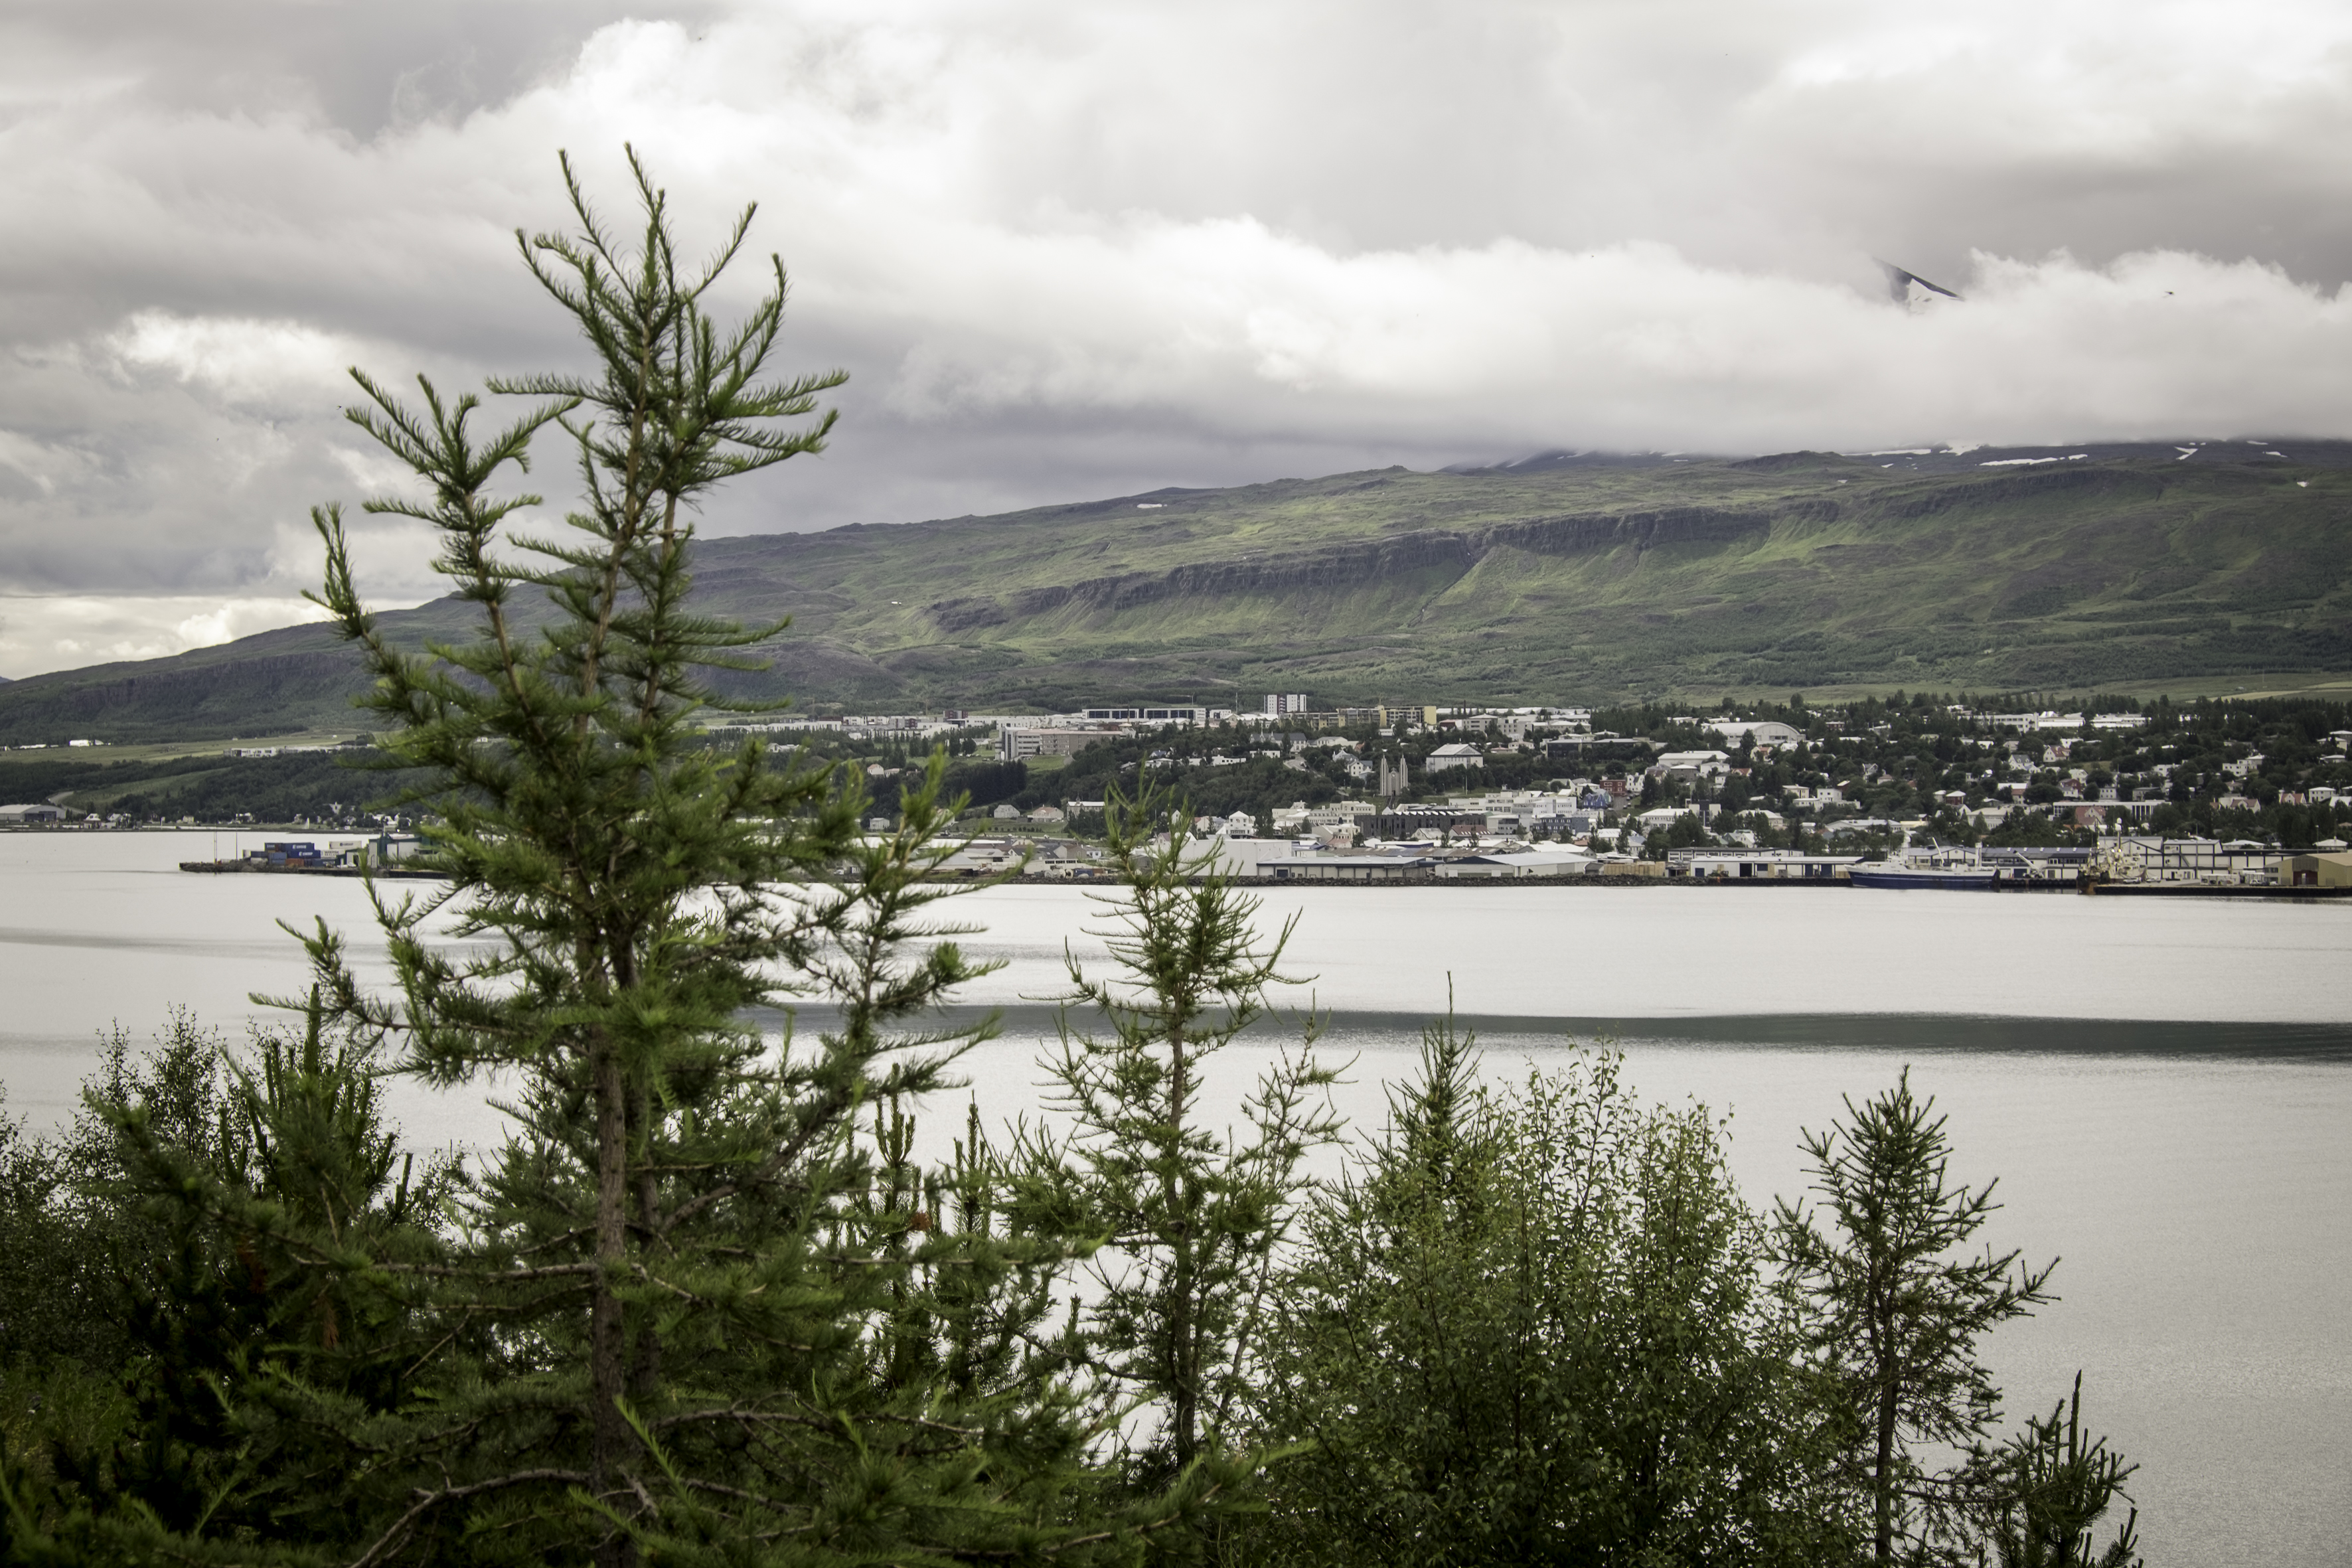
landscape, sea, coast, tree, water, nature, mountain, cloud, hill, lake, river, travel, fujifilm, reflection, bay, iceland, reservoir, is, wetland, fuji, habitat, loch, fujixt1, fujix, akureyri, rural area, atmospheric phenomenon, woody plant